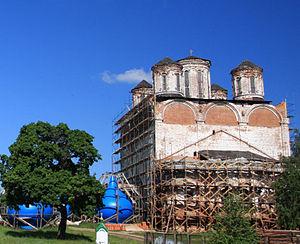
Le monastère de Florichtchi, ou plus précisément monastère de la Sainte-Dormition du désert de Florichtchi est un monastère orthodoxe d'hommes situé en Russie au village de Florichtchi, dépendant du raïon de Volodar dans l'oblast de Nijni Novgorod.